Geography of Cambodia

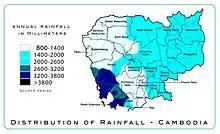
A map of rainfall regimes in Cambodia, source: DANIDA

Tall grasses and deciduous forests cover the ground east of the Mekong River in Mondulkiri, where the transitional plains merge with the eastern highlands at altitudes from . The landscape has suffered from rubber farming, logging and particularly mining, although sizable areas of pristine jungle survive, which are home to rare and endemic wildlife.